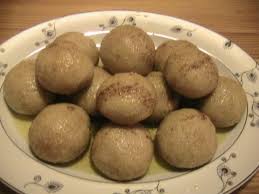
Yemek: icli_kofte